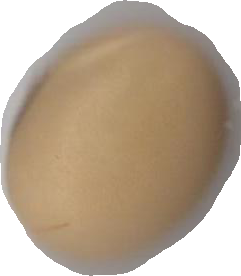
Variety: Anjasmoro